James Inglis Hamilton

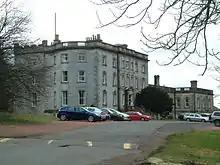
Murdostoun Castle (2006). Hamilton made modifications to it, and it is where he died.

After his exchange, Hamilton returned to Britain, where he funded his adopted son's education at Glasgow University. Because of his high rank, Hamilton was able to obtain a commission for his son, who became a cornet in 1792. The boy changed his name to James Hamilton when he enlisted in the British Army.